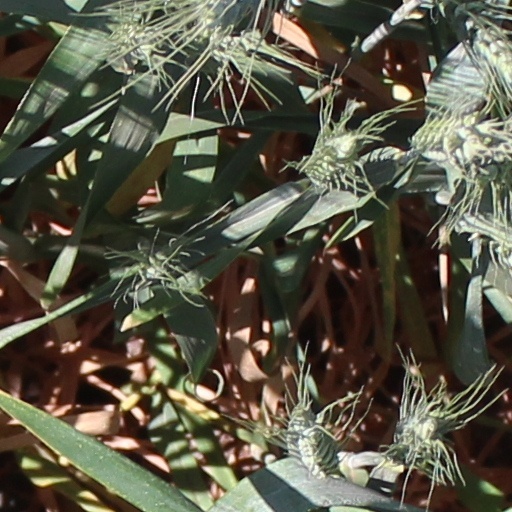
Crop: wheat